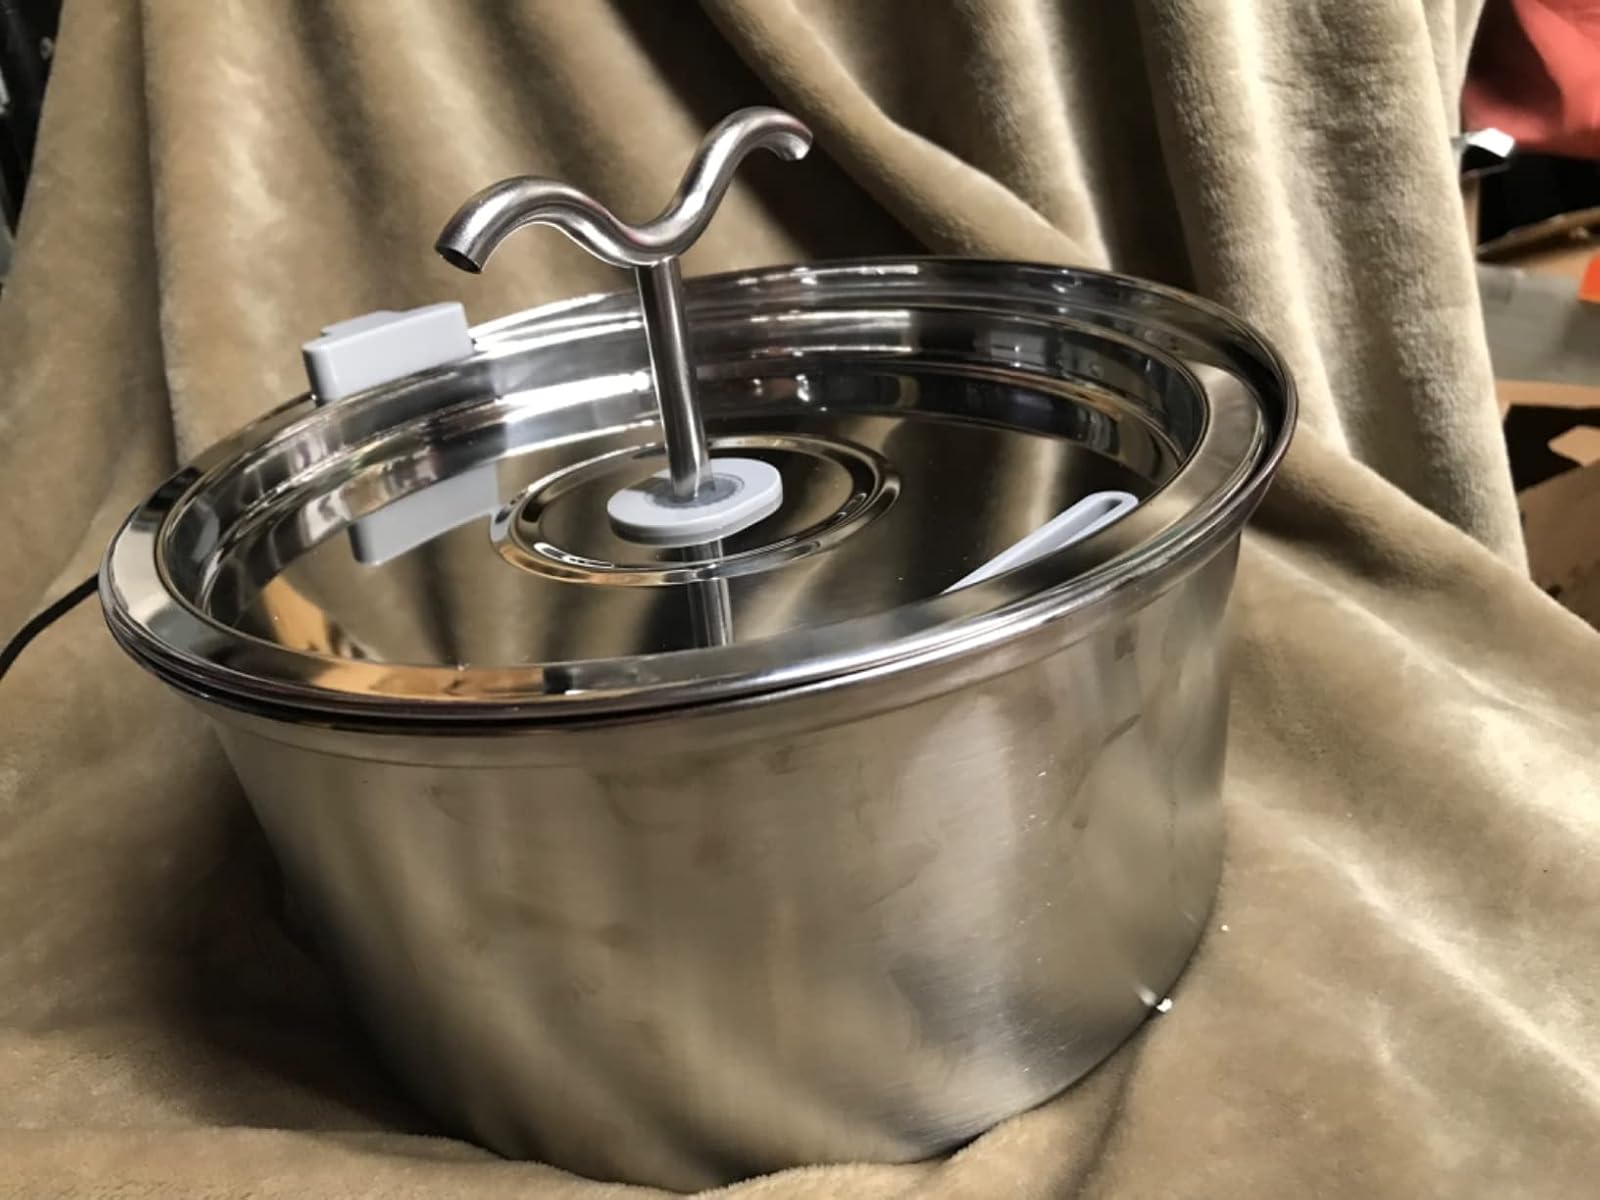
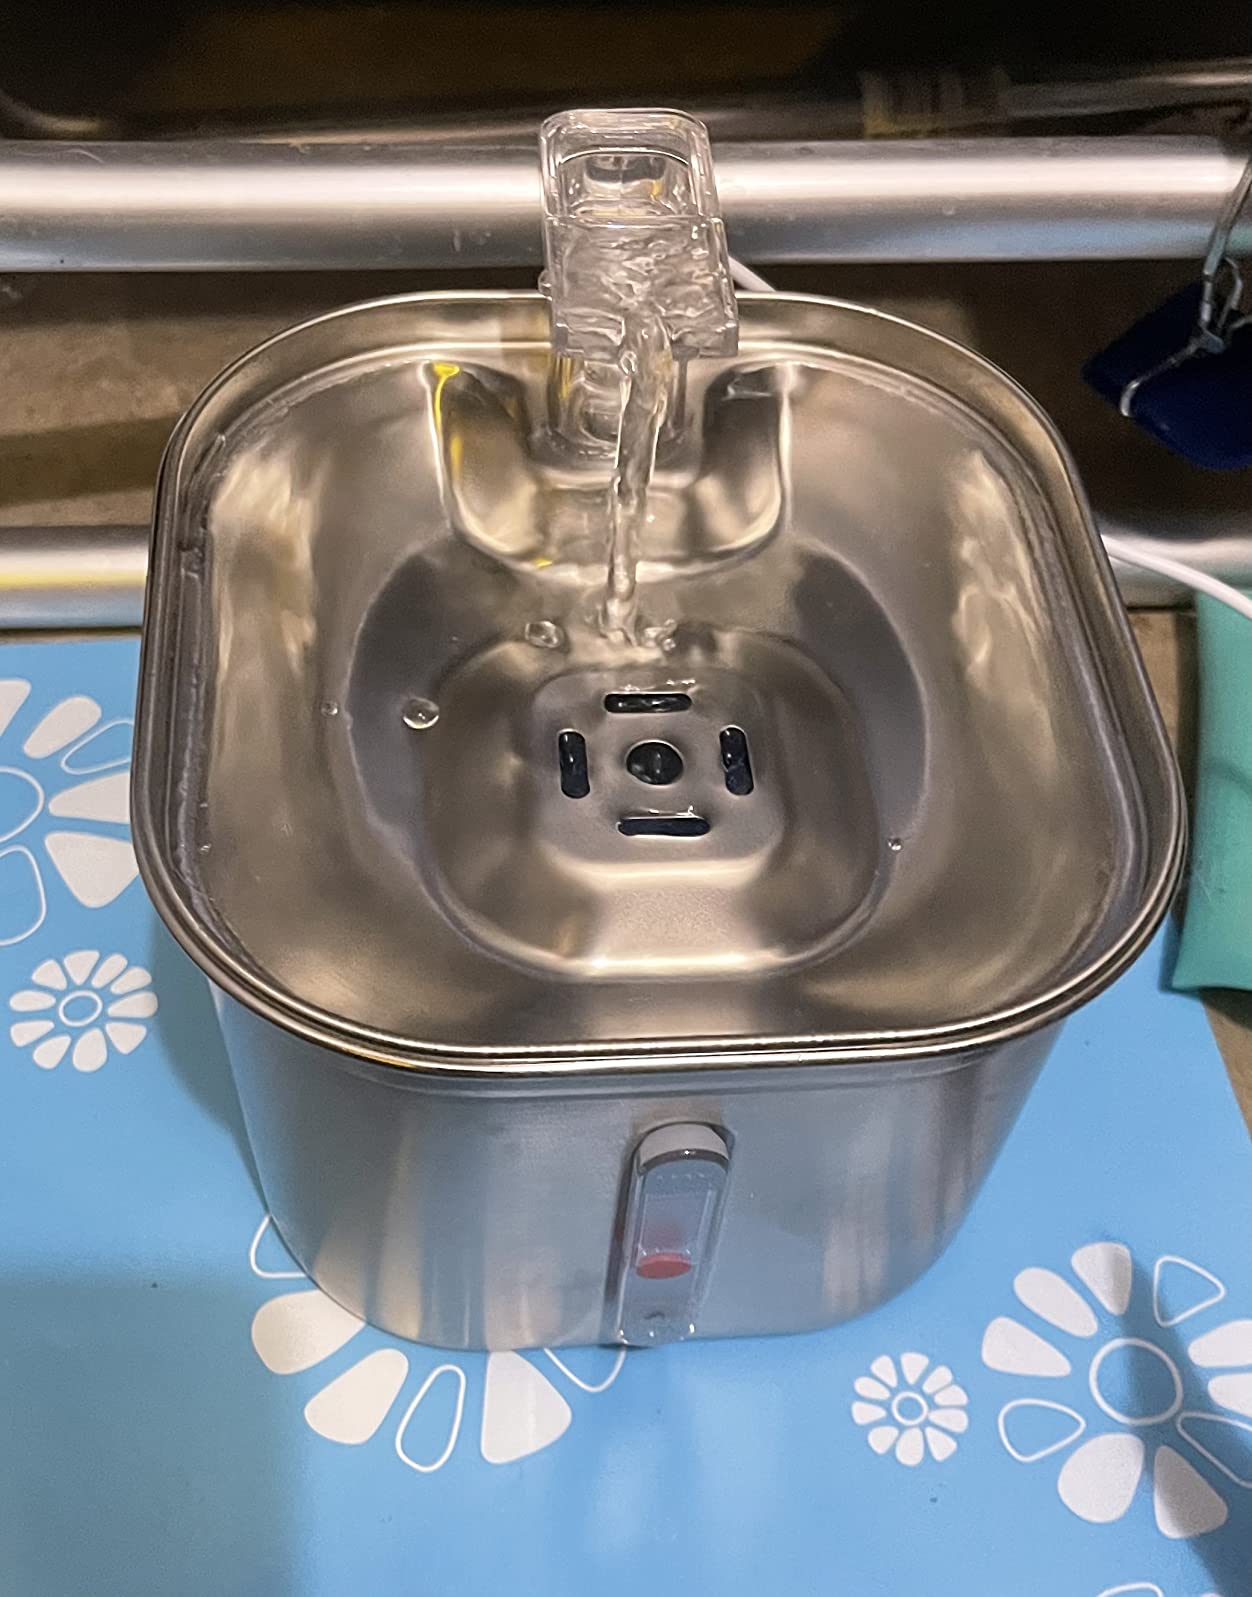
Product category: items_bowl
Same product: no